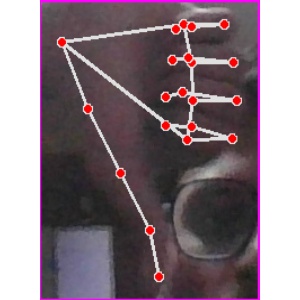
अक्षर: फ